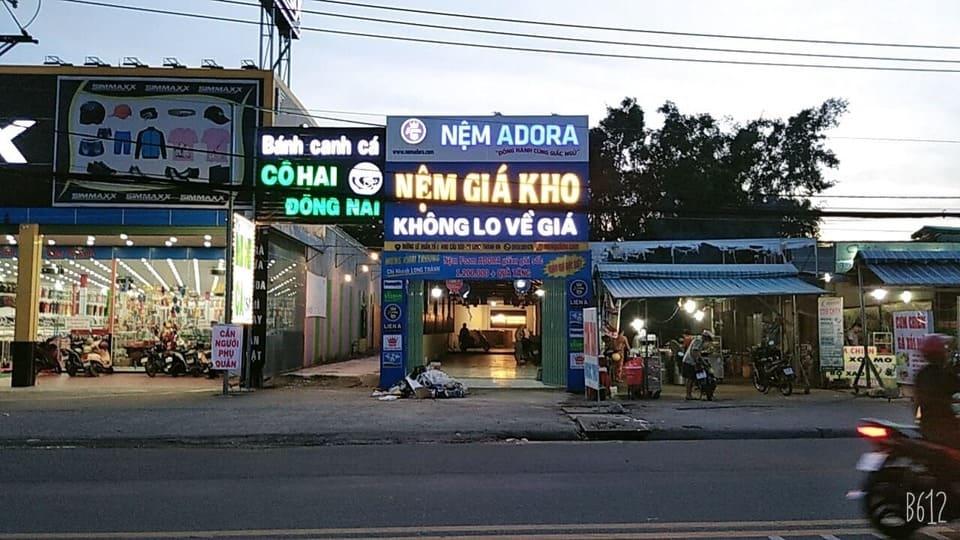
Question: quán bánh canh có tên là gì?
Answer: quán bánh canh có tên là bánh canh cá cô hai